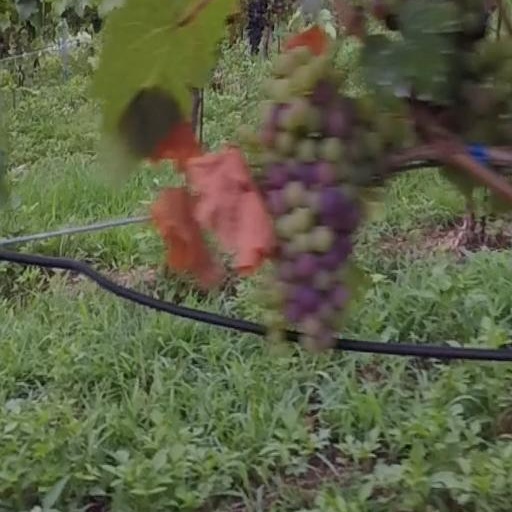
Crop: grape